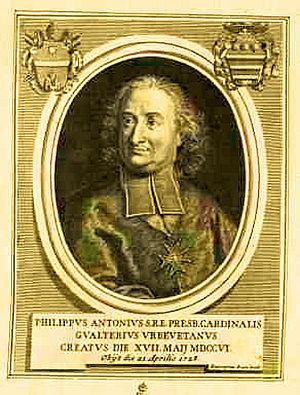
Cardinal Filippo Antonio Gualterio (1660-1728)
Philippe-Antoine Gualterio ou, en italien, Filippo Antonio Gualterio ou improprement Gualtieri, né le 24 mars 1660 à Fermo, dans l'actuelle province de même nom dans les Marches, alors dans les États pontificaux, et mort le 21 avril 1728, est un prélat italien, cardinal, nonce apostolique à la cour de France sous Louis XIV.